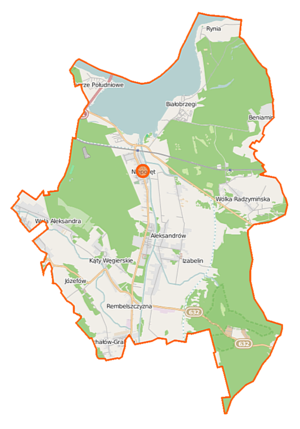
Nieporęt est une gmina rurale du powiat de Legionowo, dans la Voïvodie de Mazovie, dans le centre-est de la Pologne.